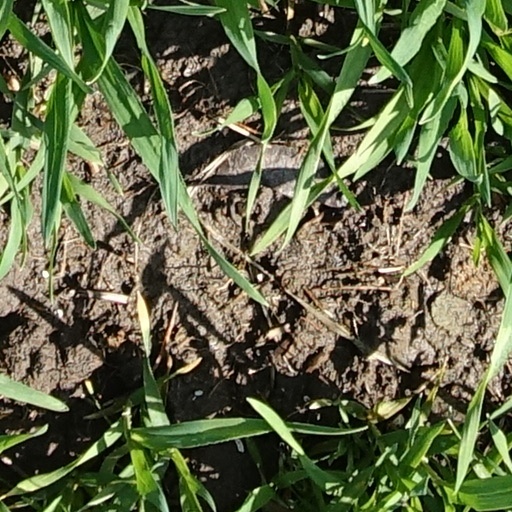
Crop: wheat